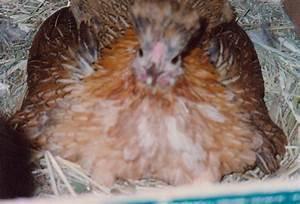
chicken